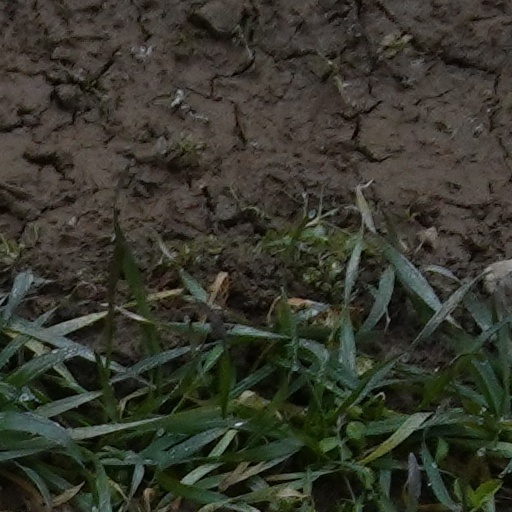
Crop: wheat